Miscanthus × giganteus

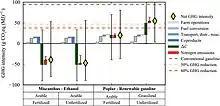
Carbon negative (miscanthus) and carbon positive (poplar) production pathways.

Unprocessed M. × giganteus has strong fibers, making grinding into equally sized, very small particles (below 75 μm / 0.075 mm) difficult to achieve. Coal chunks are typically ground to that size because such small, even particles combust stabler and more efficient. While coal has a score on the Hardgrove Grindability Index (HGI) of 30–100 (higher numbers mean it is easier to grind), unprocessed miscanthus has a score of 0. During torrefaction however, "[…] the hemi-cellulose fraction which is responsible for the fibrous nature of biomass is degraded, thereby improving its grindability." The IEA estimates a HGI of 23–53 for torrefied biomass in general, and estimates an 80–90% drop in energy use required to grind biomass which has been torrefied. Other researchers have measured a HGI of 79 for torrefied miscanthus. UK coal scores between 40 and 60 on the HGI scale.